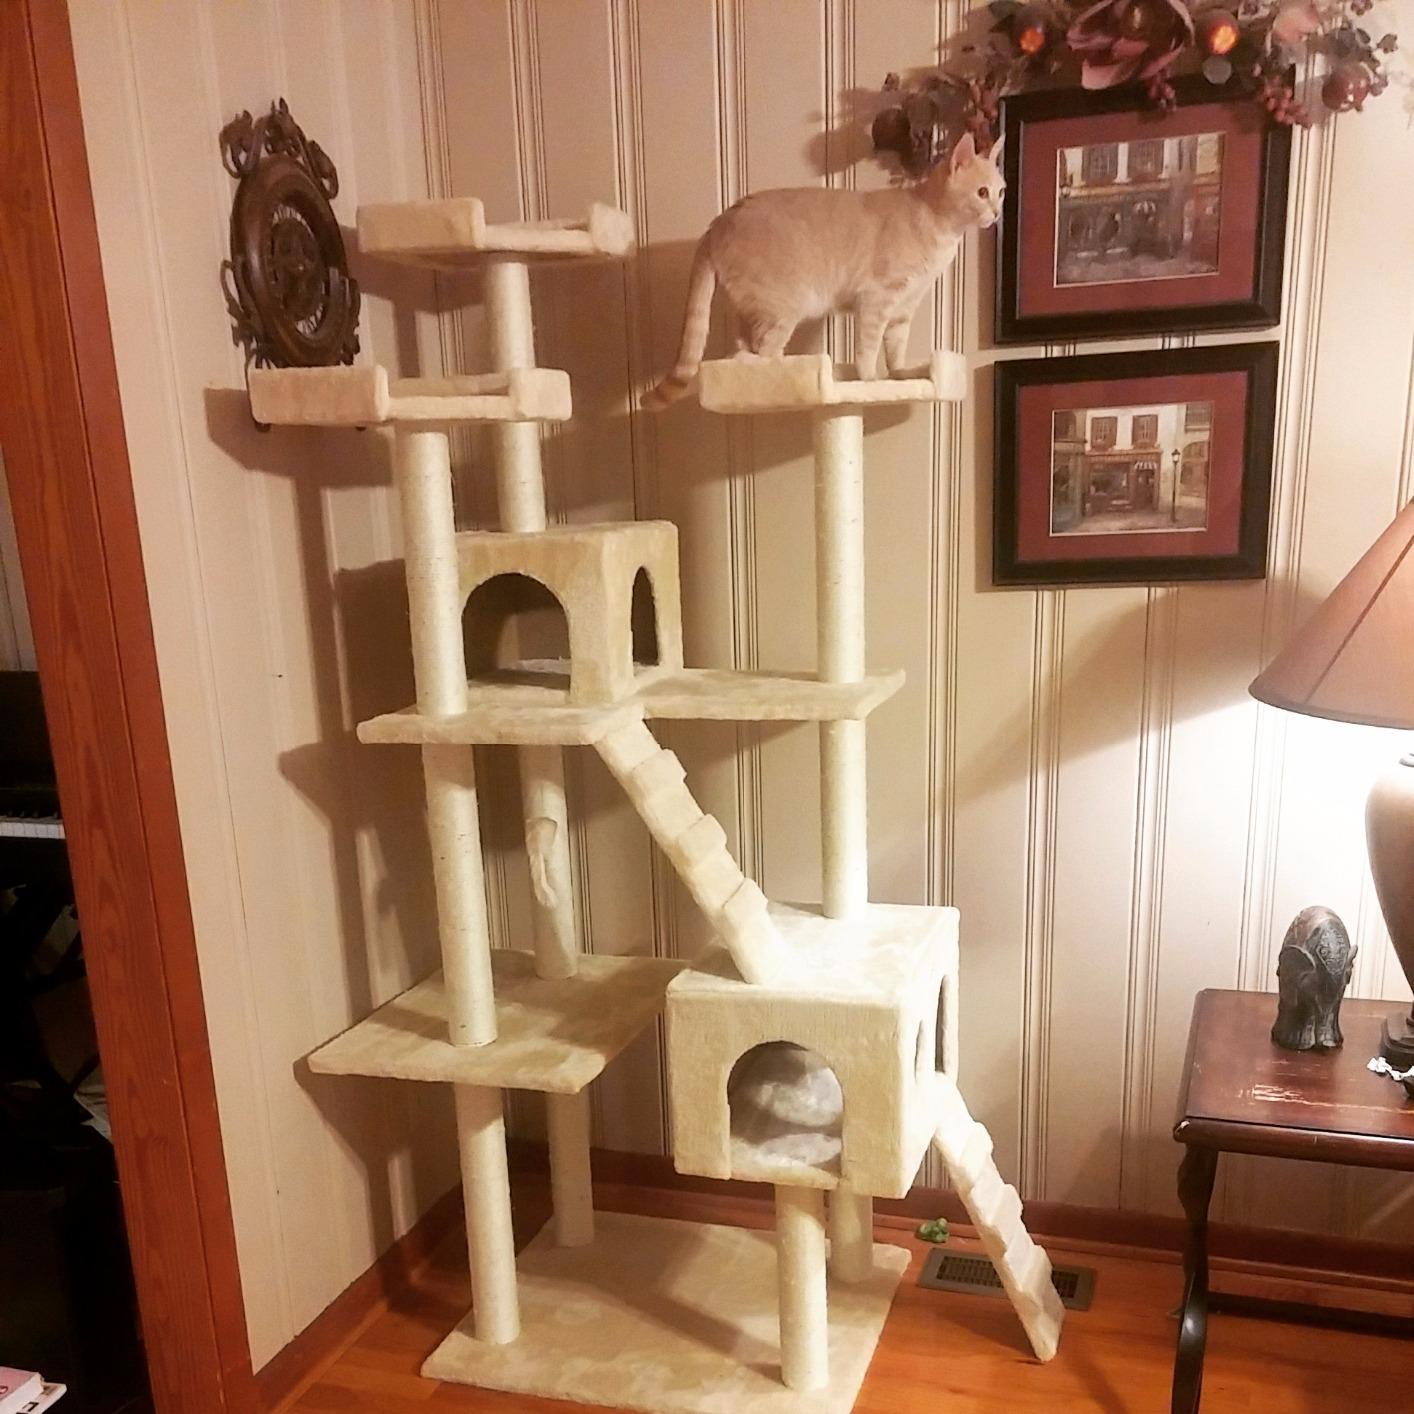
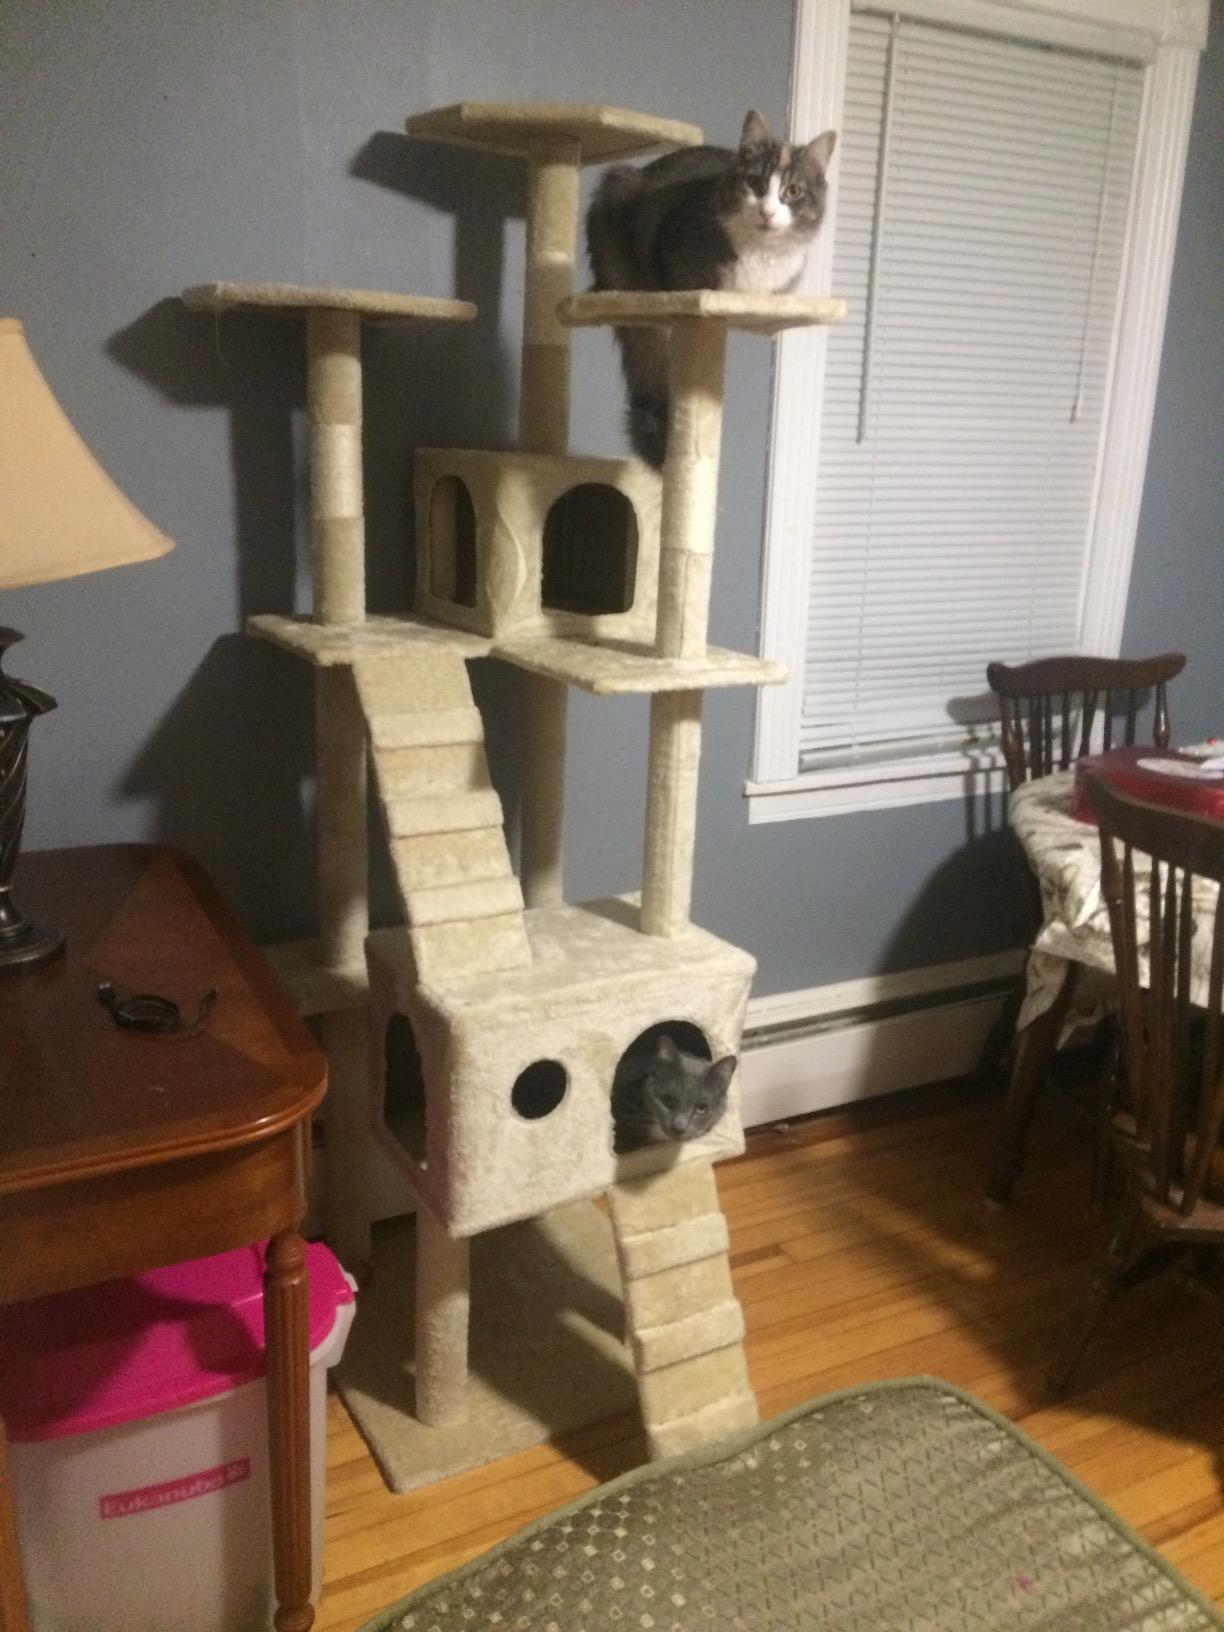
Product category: items_cat tree
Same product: yes